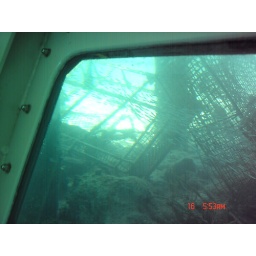
22 Its not all fish that is under water